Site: brandenburg
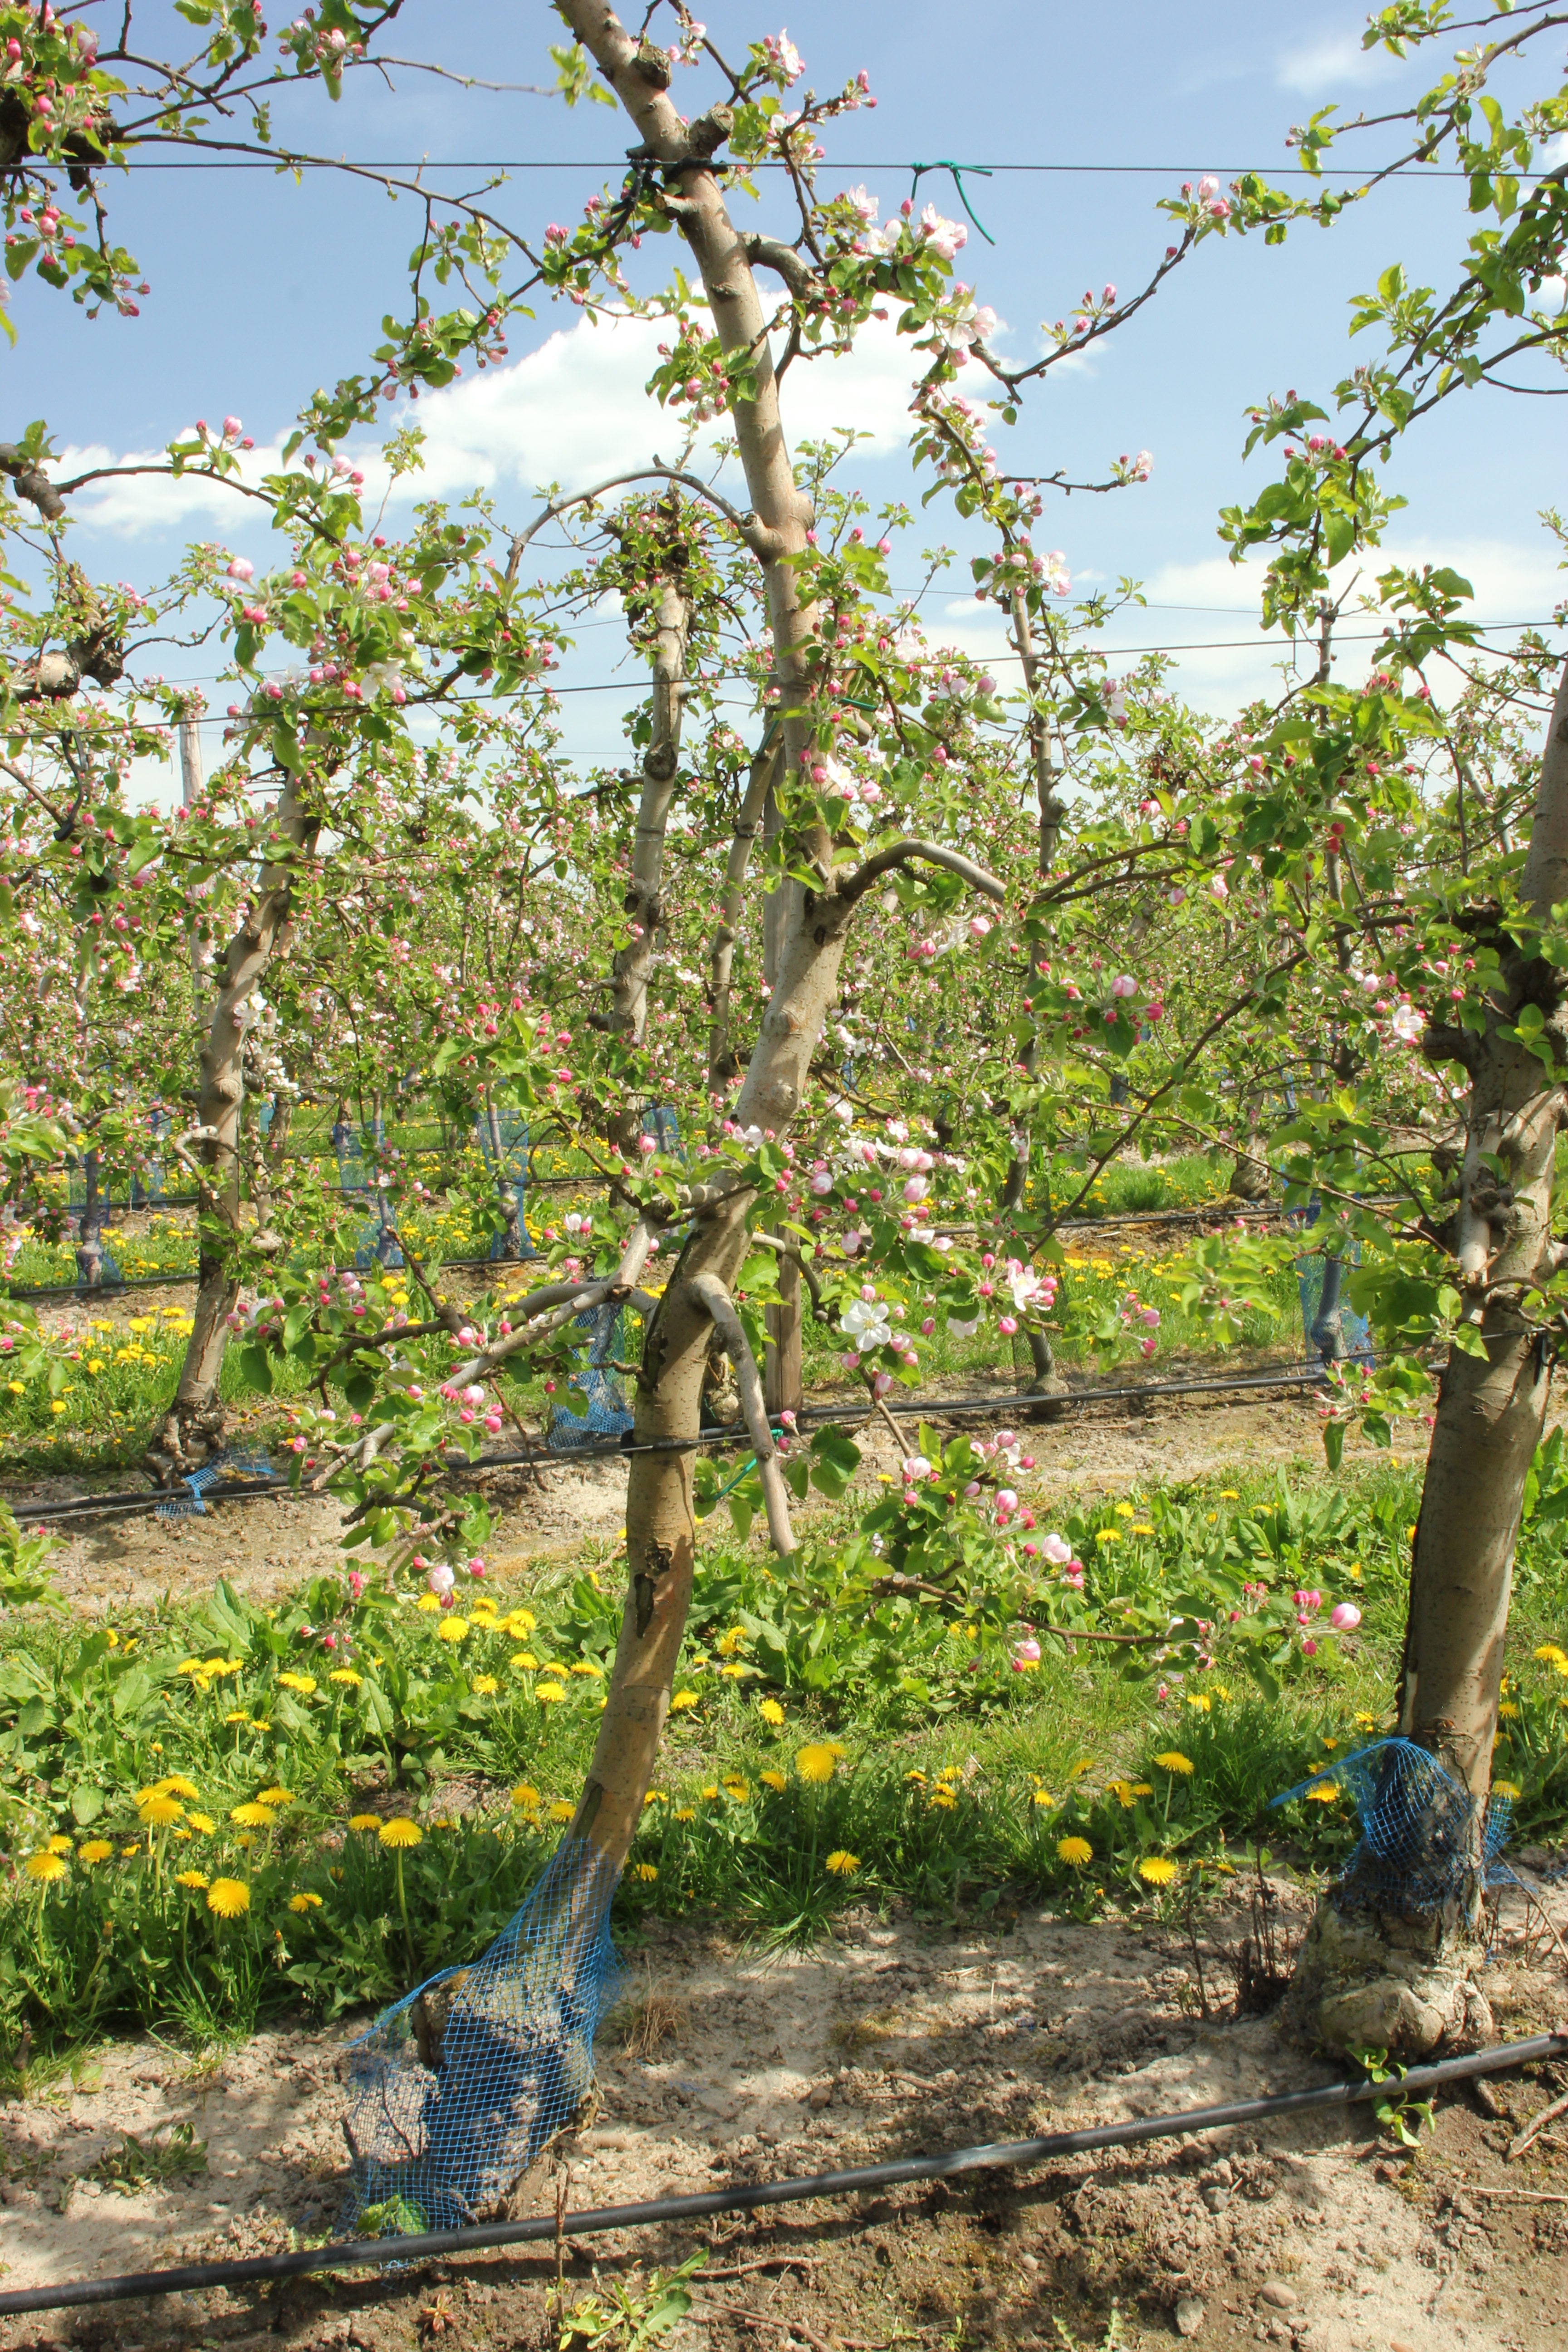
Growth stage (BBCH 57): Inflorescence emergence